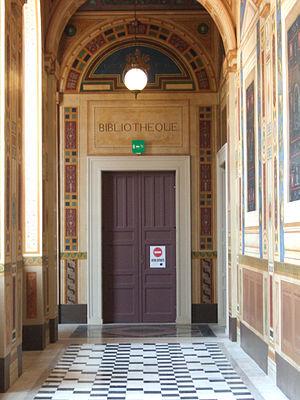
L’École nationale supérieure des beaux-arts de Paris, communément dénommée les Beaux-Arts de Paris, est une école d'art française fondée en 1817. Il s'agit d'un établissement public national à caractère administratif relevant directement de la tutelle de l'État par l'intermédiaire du ministère chargé de la culture. Elle fait partie de l'université PSL.